BIOS

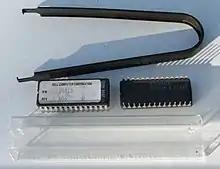
BIOS replacement kit for a Dell 310 from the late 1980s. Included are two chips, a plastic holder for the chips, and a IC extractor.

In modern PCs the BIOS is stored in rewritable EEPROM or NOR flash memory, allowing the contents to be replaced and modified. This rewriting of the contents is sometimes termed "flashing." It can be done by a special program, usually provided by the system's manufacturer, or at POST, with a BIOS image in a hard drive or USB flash drive. A file containing such contents is sometimes termed "a BIOS image". A BIOS might be reflashed in order to upgrade to a newer version to fix bugs or provide improved performance or to support newer hardware. Some computers also support updating the BIOS via an update floppy disk or a special partition on the hard drive.